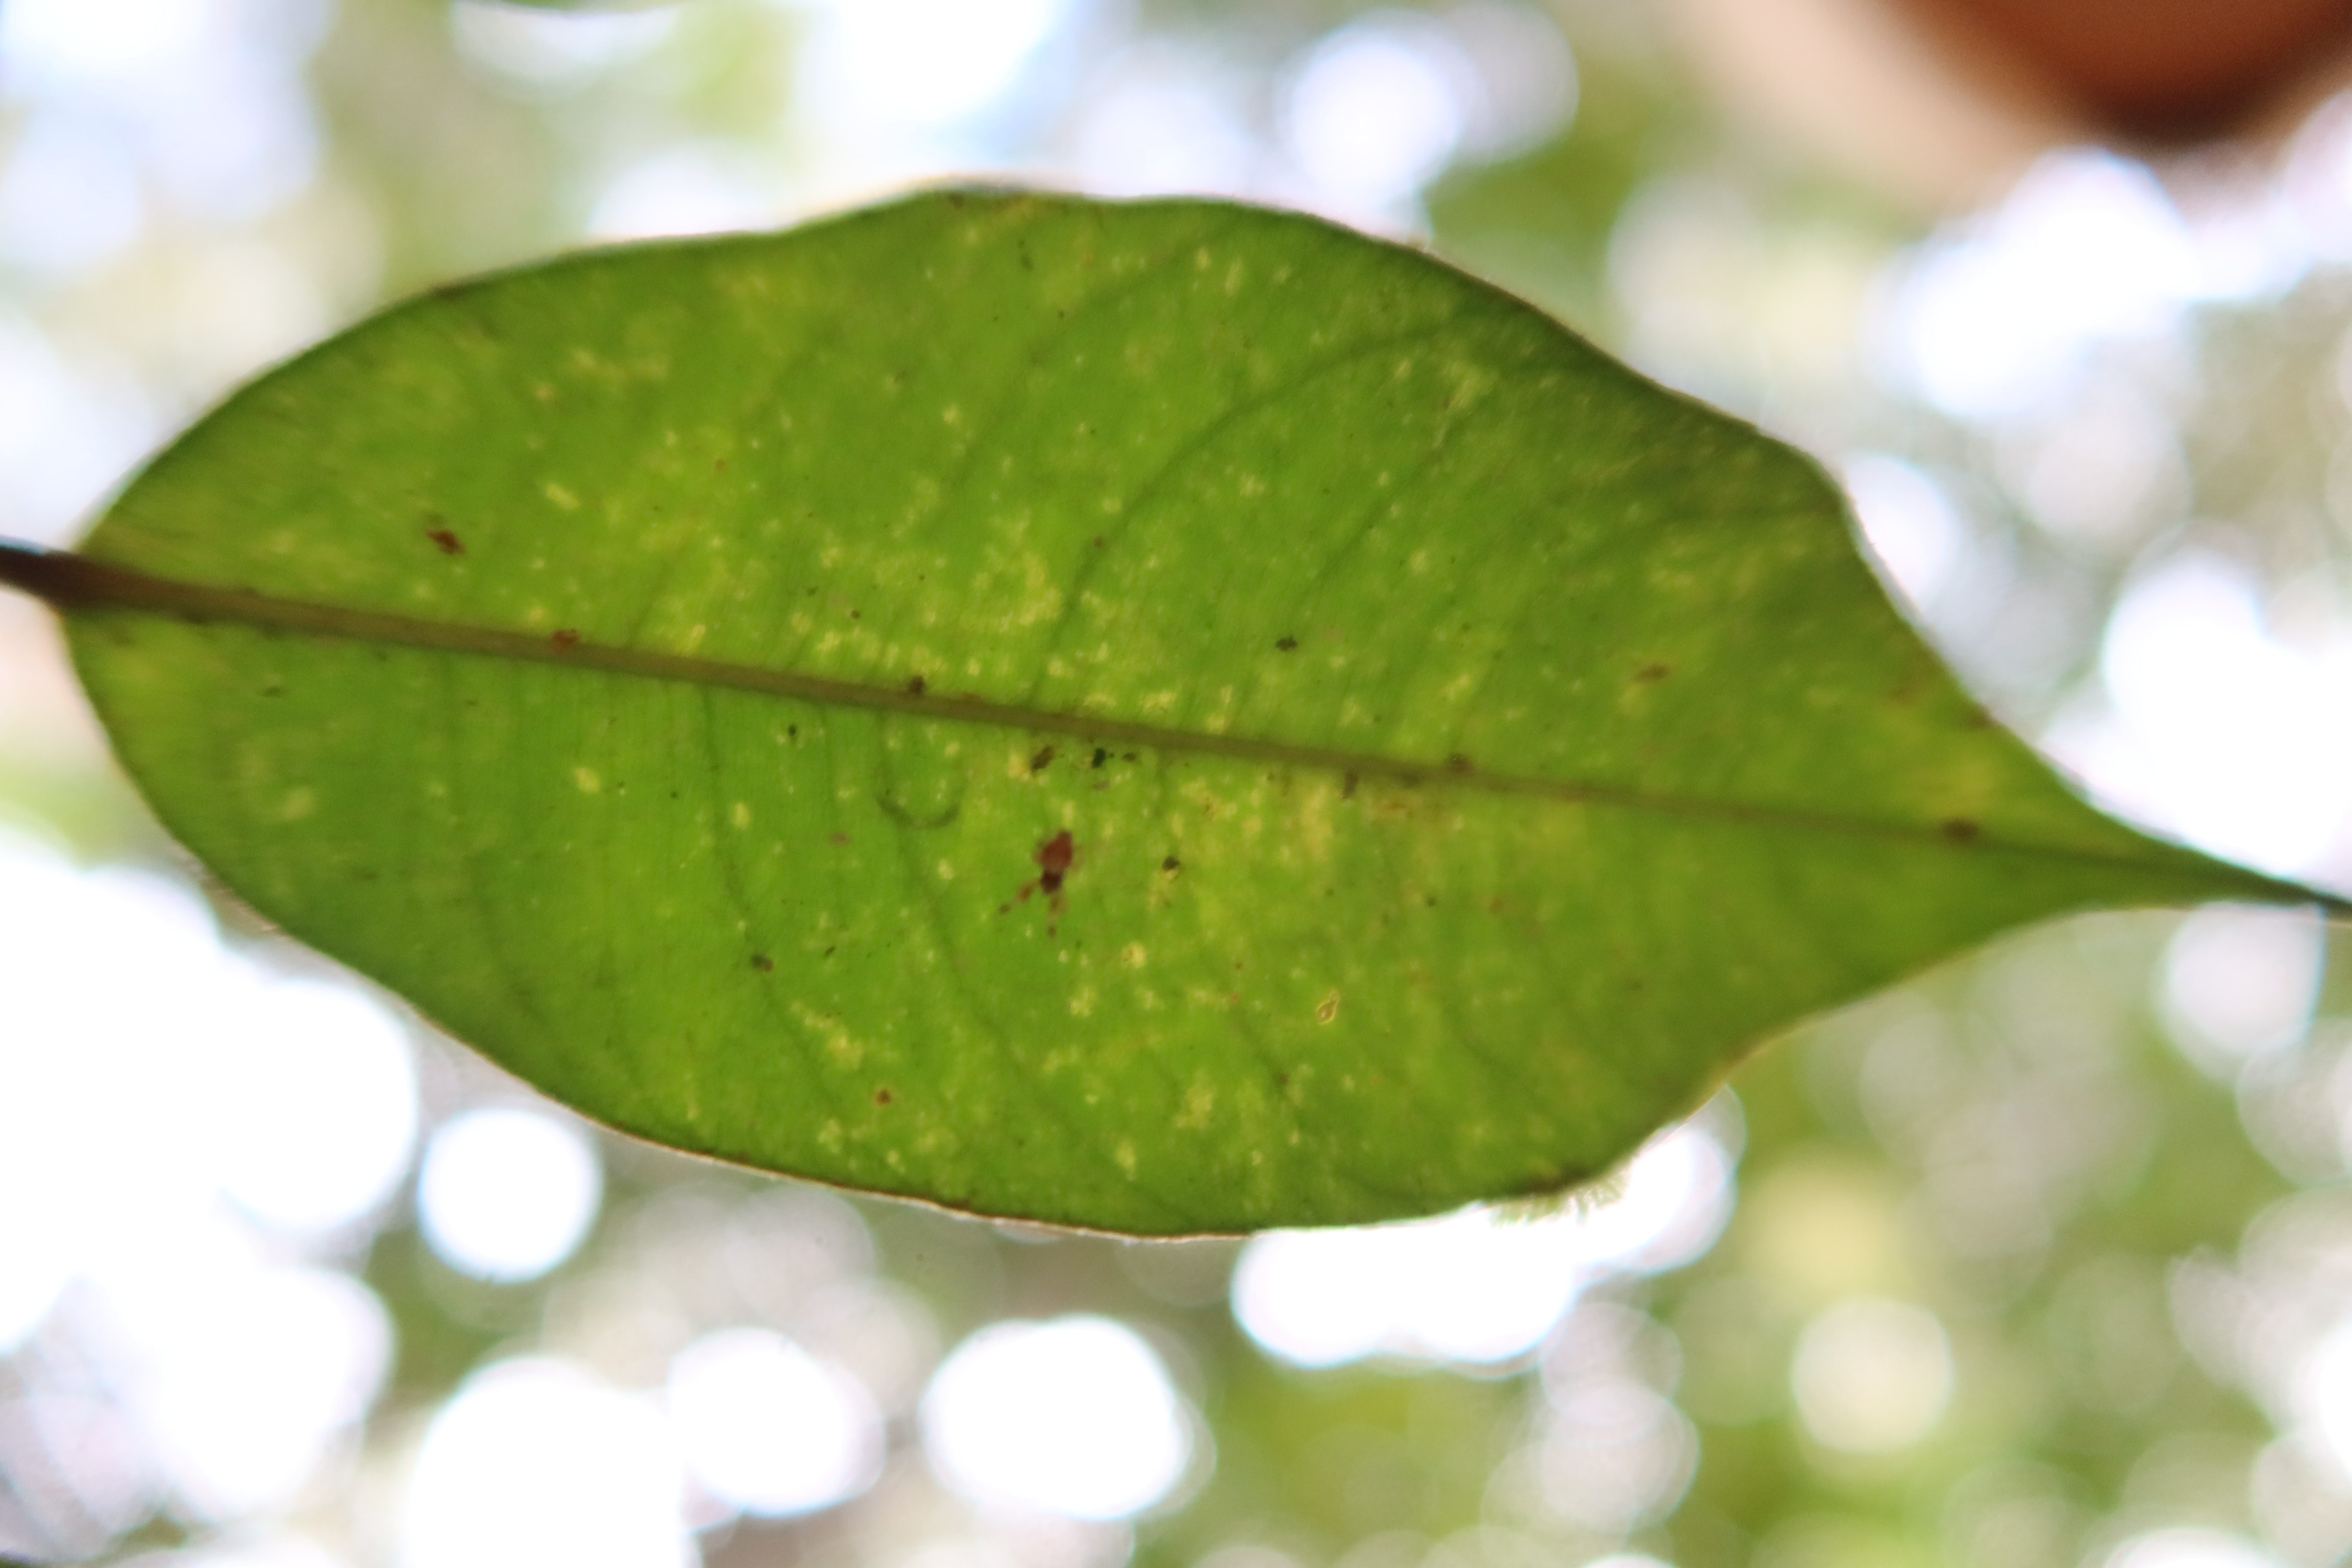
Label: Spiders